Healthcare in Israel

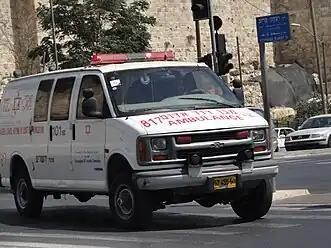
Typical Magen David Adom ambulance

Israel has one of the most technologically advanced and highest-quality healthcare systems in the world. Hospitals in Israel are equipped with modern facilities and high-quality medical technology. Medical personnel are very well-trained.